Kappa Andromedae b

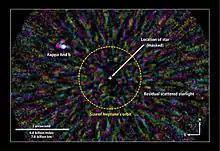
Kappa Andromedae b is visible as the white blob in the upper left.

Kappa Andromedae b is a directly imaged substellar object and likely superjovian-mass planet orbiting Kappa Andromedae, a young B9IV star in the Andromeda constellation, about 170 light-years away. The companion's mass is roughly 13 times the mass of Jupiter. As early history on Kappa And b is filled with debate over whether it is an exoplanet or a brown dwarf, some scientists have broadly described it as a "super-Jupiter" object.